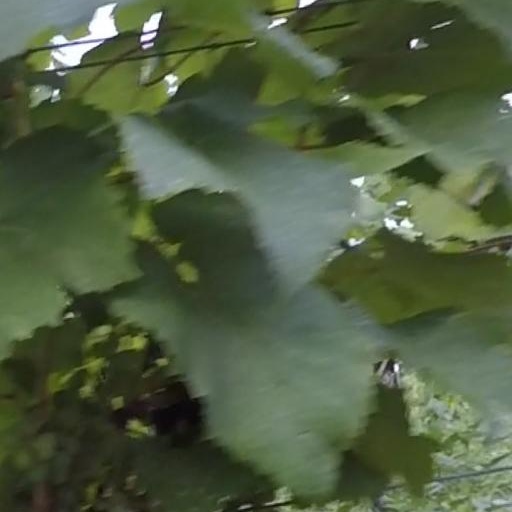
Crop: grape